John Perceval, 3rd Earl of Egmont

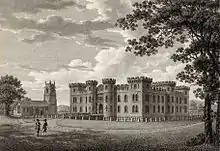
Enmore Castle, 1779

He was the eldest son of John Perceval, 2nd Earl of Egmont and, his first wife, Lady Catherine Cecil, and half-brother of Spencer Perceval. From his parents' marriage, he had a number of younger siblings, including Hon. Cecil Parker Perceval (who died while at Eton), Hon. Philip Tufton Perceval (a captain in the Royal Navy), Hon. Edward Perceval (a captain in the Royal Dragoon Guards, who married Sarah Howarth), and Hon. Catherine Perceval (wife of Thomas Wynn, 1st Baron Newborough). After his mother died in 1752, his father married Catherine Compton (sister of the 7th and 8th Earls of Northampton), with whom he had another three sons and six daughters.